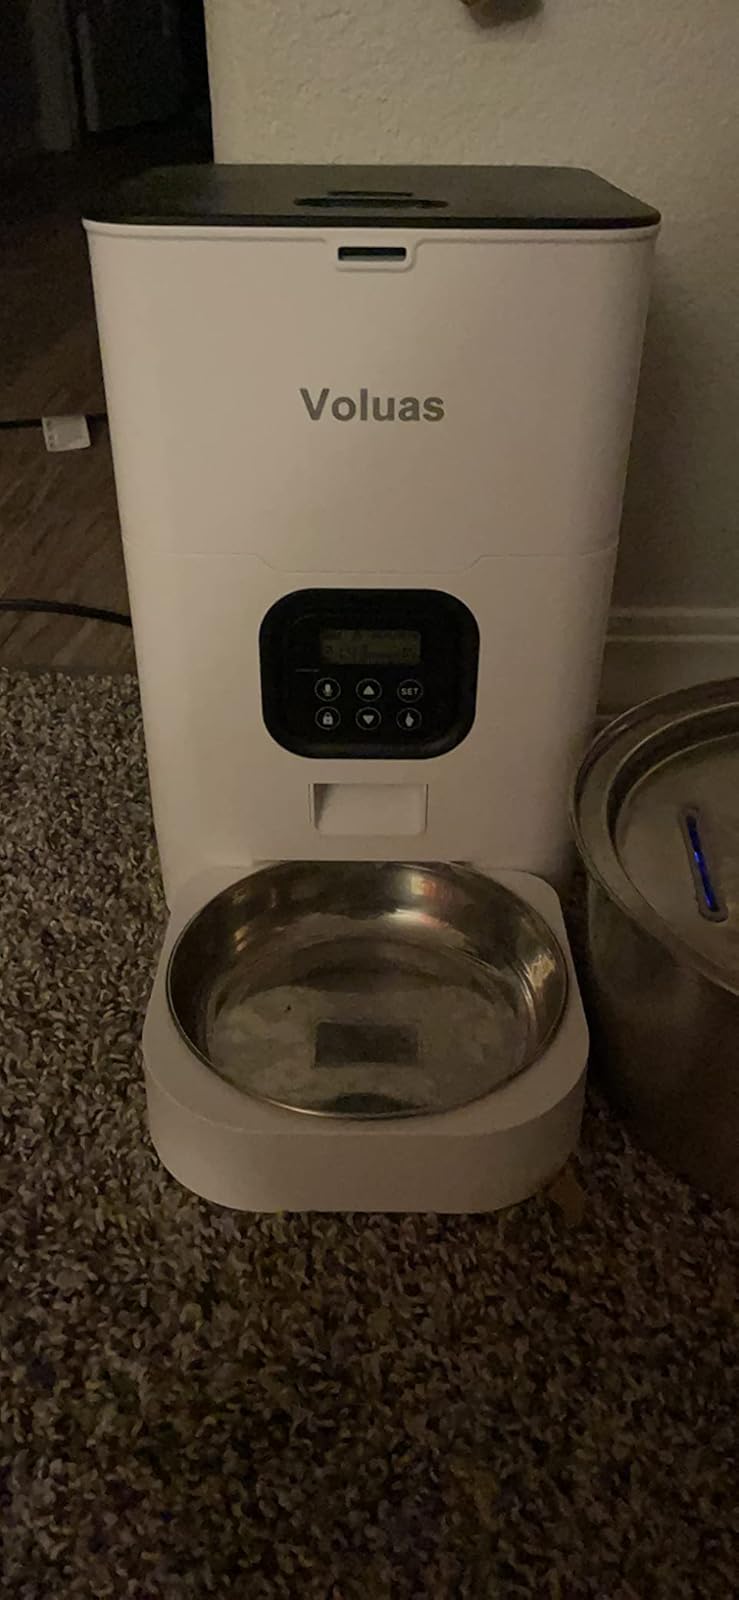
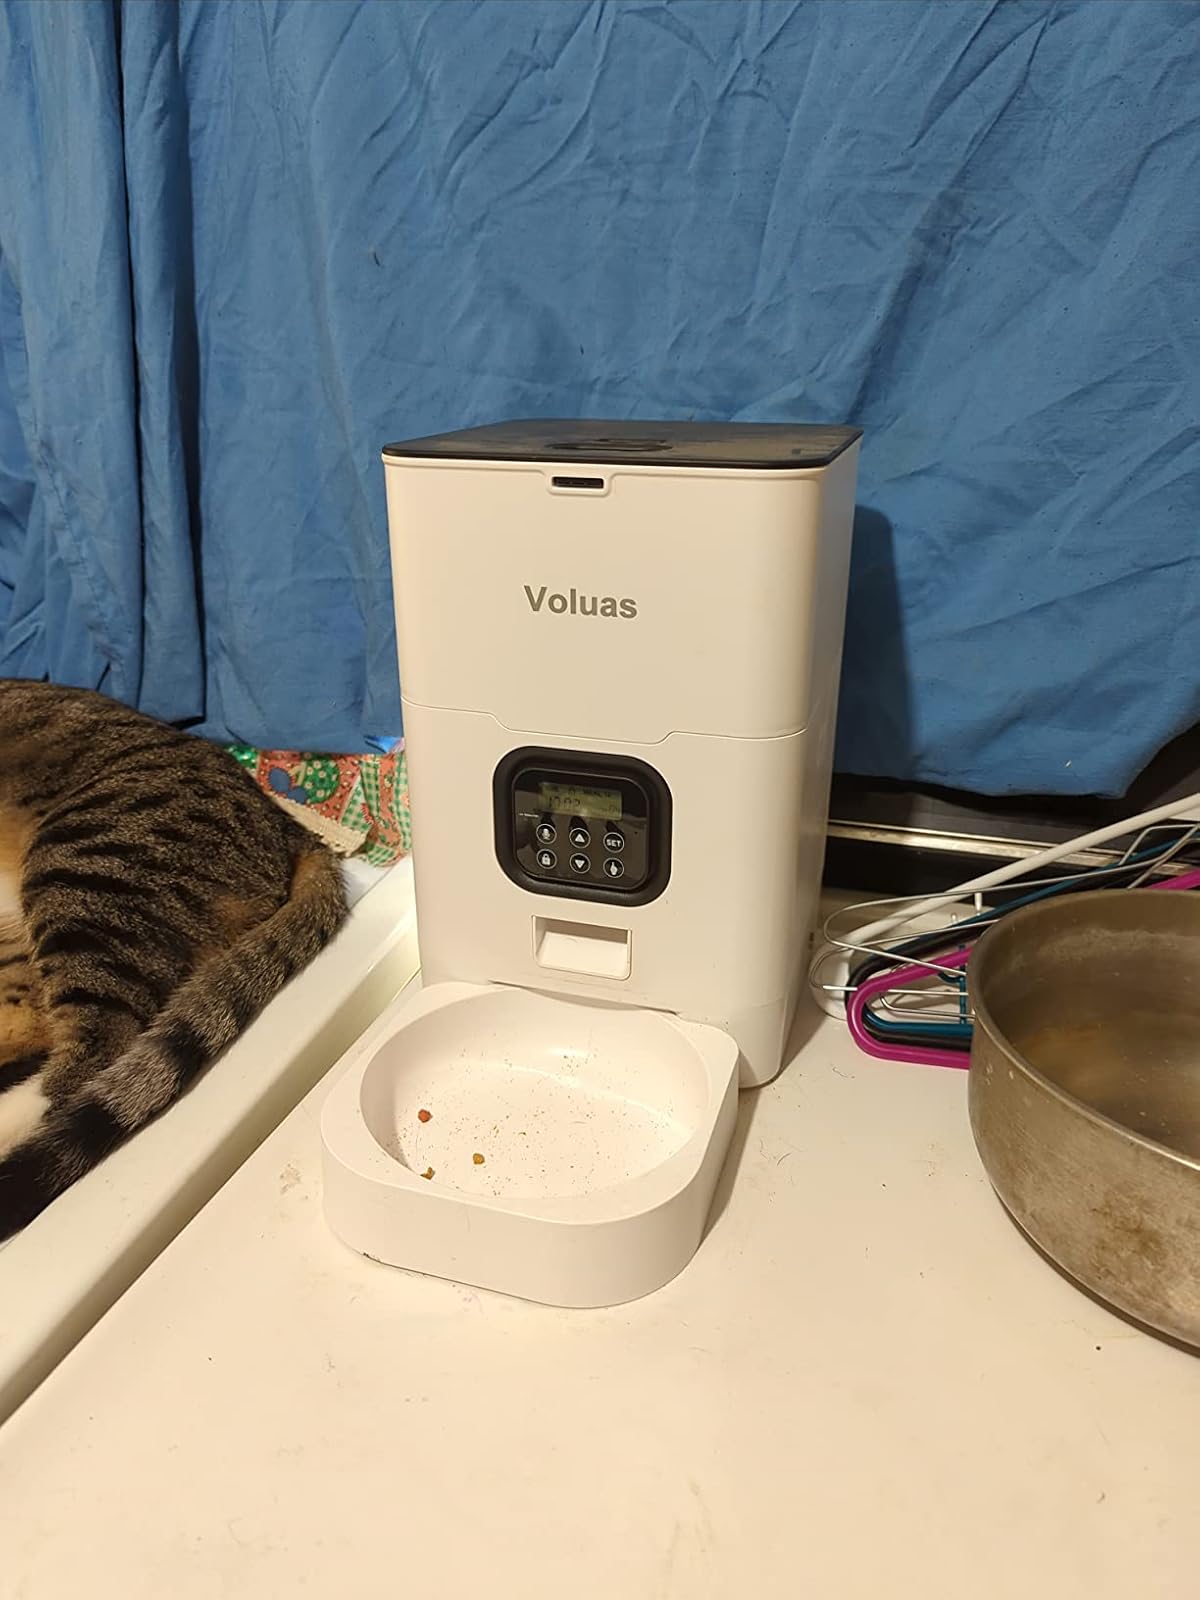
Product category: items_feeder
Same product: yes